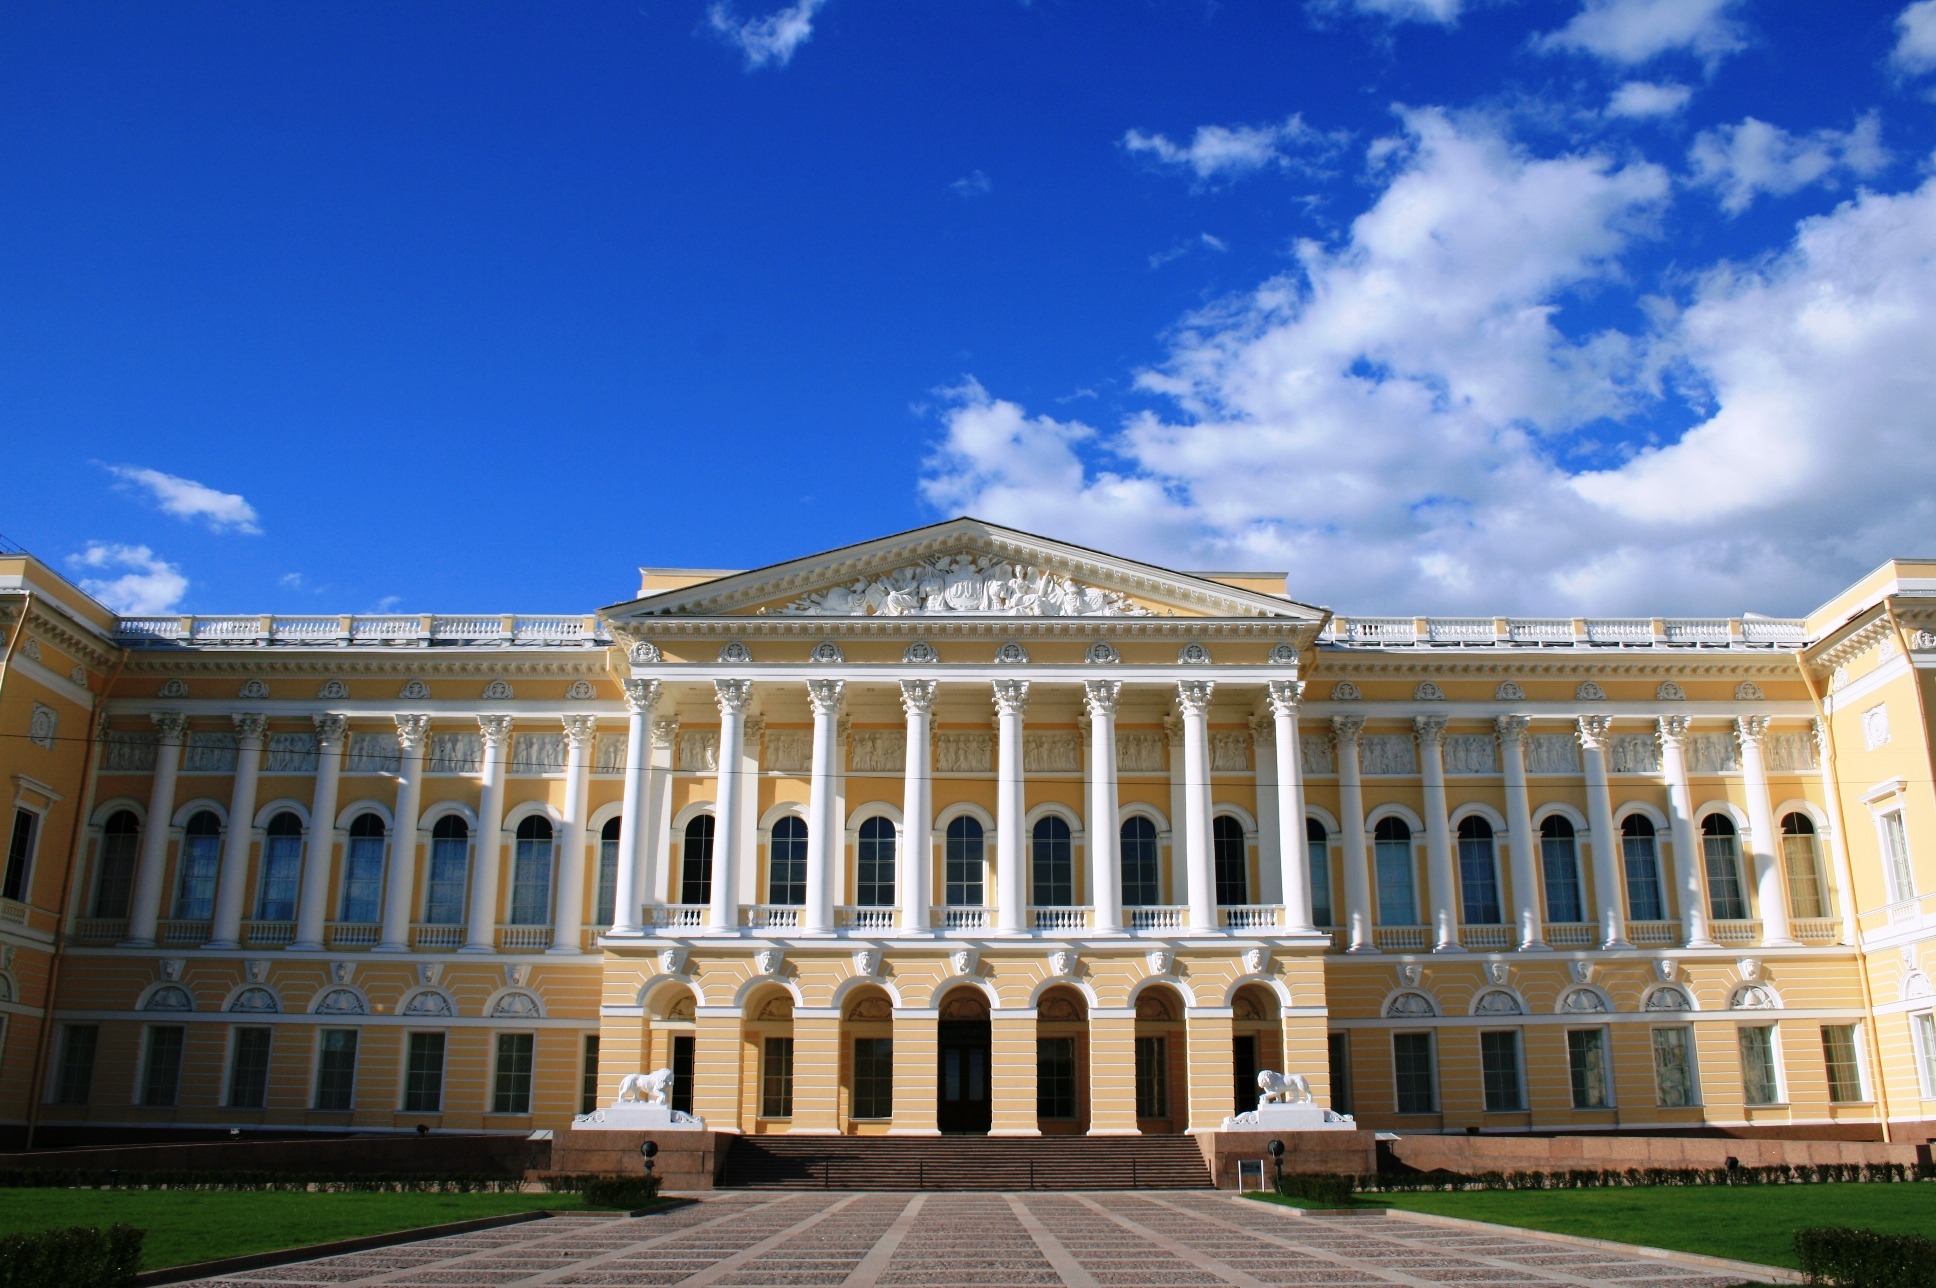
architecture, sky, white, mansion, building, palace, plaza, landmark, facade, blue, historic, pillars, symmetry, school, tourist attraction, estate, stately home, arched windows, classical architecture, light yellow, relief work